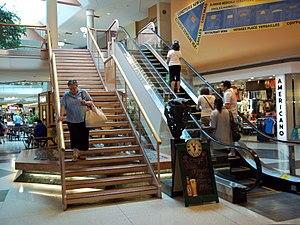
Place Versailles, Montréal
Place Versailles est un centre commercial situé à Montréal à l'angle de la Rue Sherbrooke et de l'Autoroute 25. Il fut ouvert en 1963.